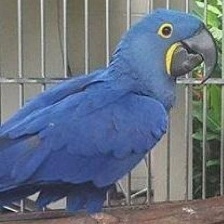
Species: HYACINTH MACAW
Scientific name: ANODORHYNCHUS HYACINTHINUS
ImageNet parent category: macaw